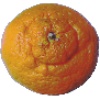
Label: mandarine